Rolf Potts

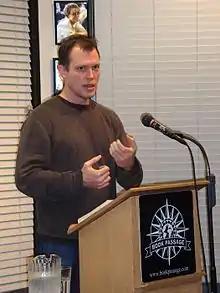
Rolf Potts talks about his book "Marco Polo Didn't Go There"

Rolf Potts (born October 13, 1970) is an American travel writer, essayist, podcaster, and author. He has written five books, including "Vagabonding" (Random House, 2003), "Marco Polo Didn't Go There" (Travelers Tales, 2008), "Souvenir" (Bloomsbury, 2018), and "The Vagabond's Way" (Ballantine, 2022). The lifestyle philosophies he outlined in "Vagabonding" are considered to have been a key influence on the digital nomad movement.